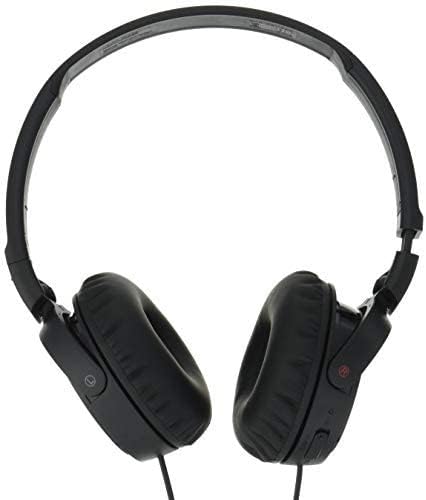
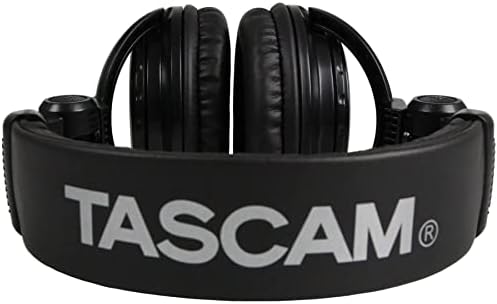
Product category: headphones
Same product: no